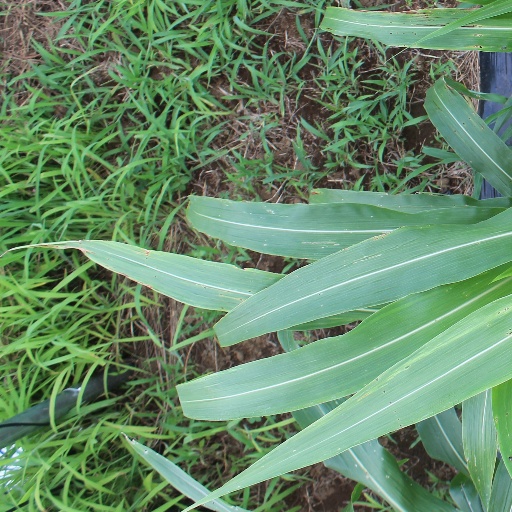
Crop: sorghum